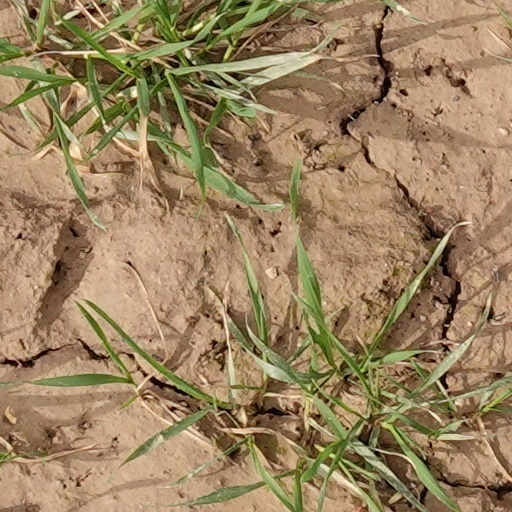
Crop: wheat